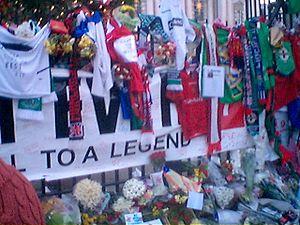
George Best, né le 22 mai 1946 à Belfast en Irlande du Nord et mort le 25 novembre 2005 à Londres en Angleterre, est un footballeur nord-irlandais. Il est considéré comme l'un des plus grands attaquants de l'histoire.